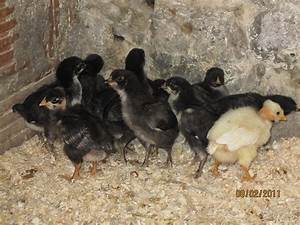
Label: gallina